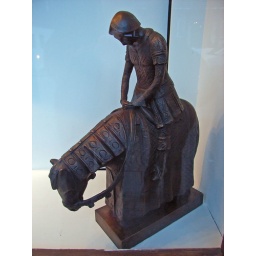
The Sad Knight; spotted in a shop window in Cortina.